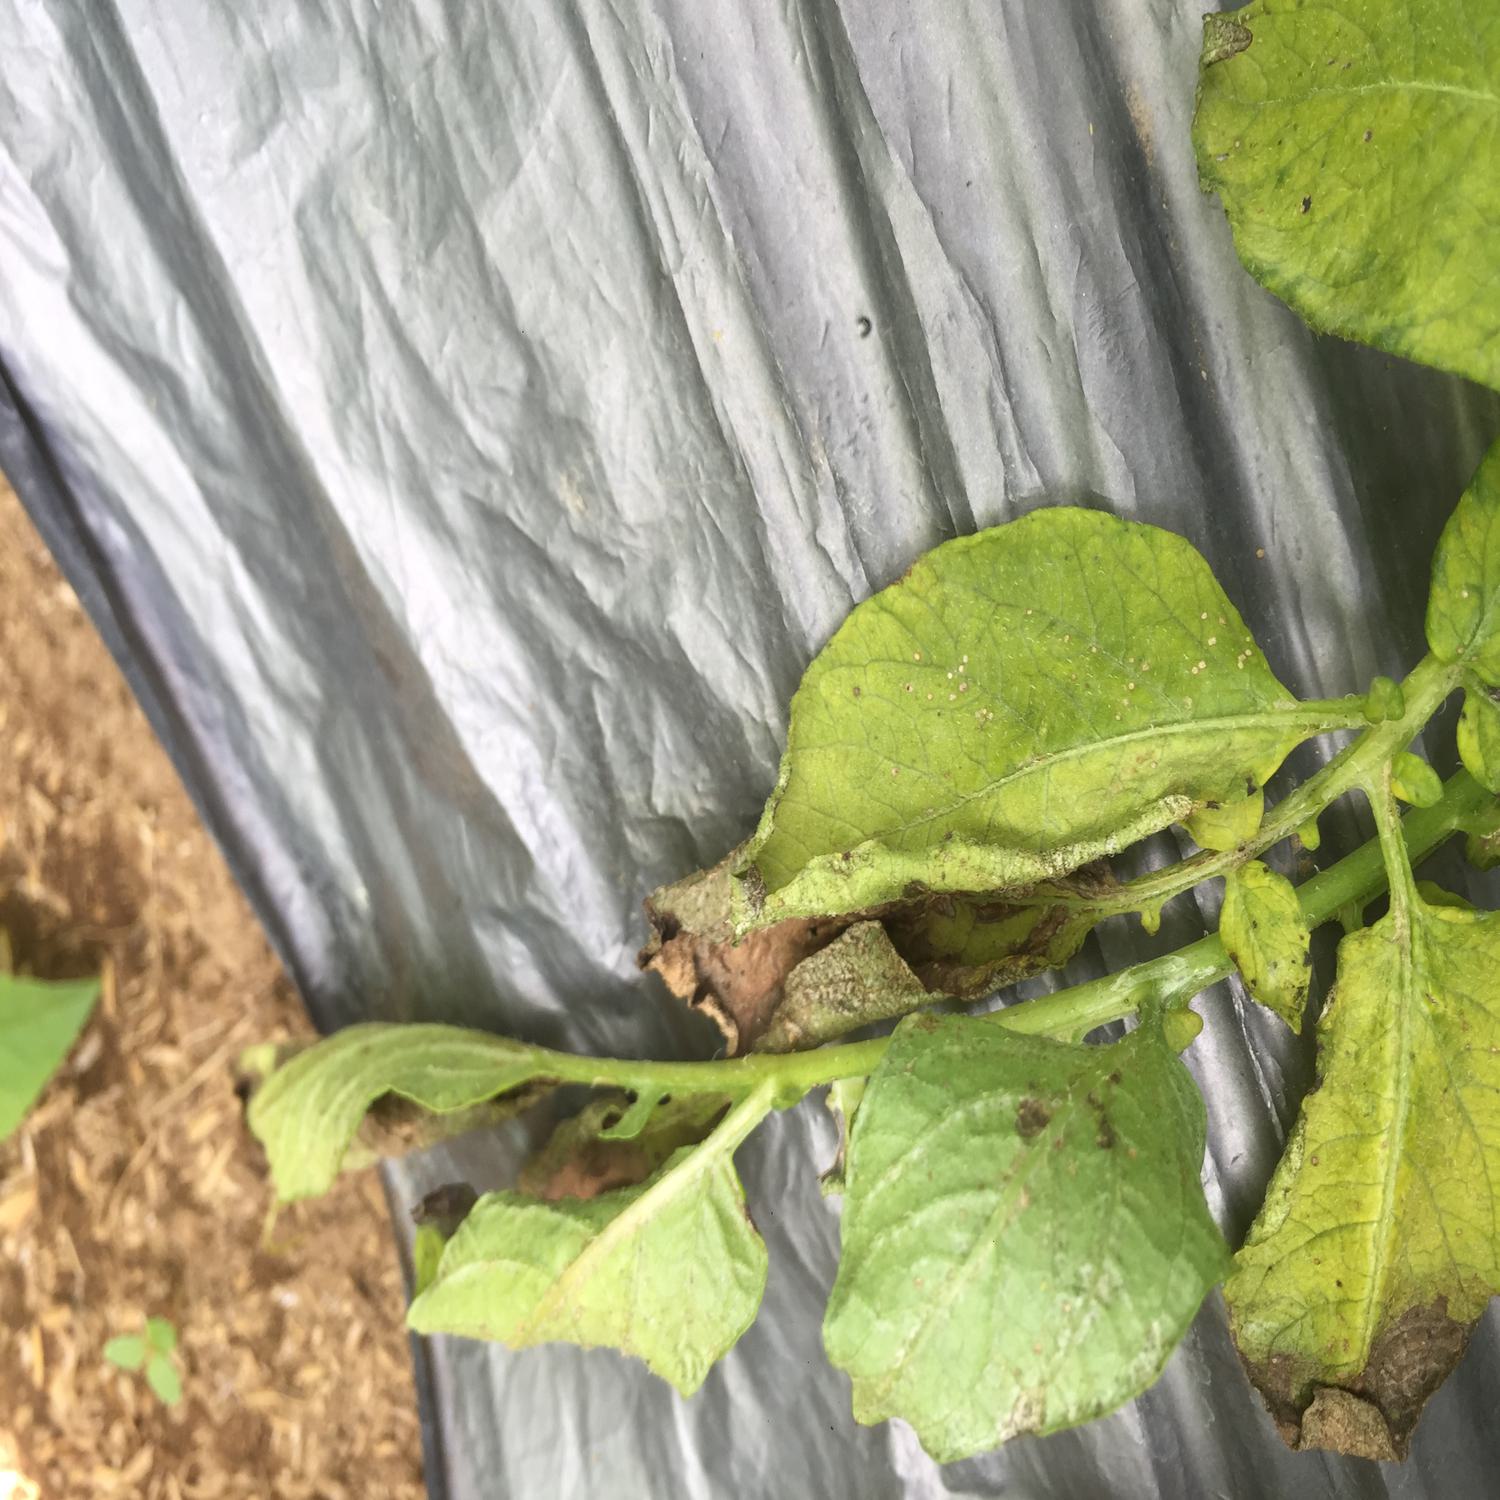
Label: Bacteria